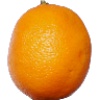
Label: lemon_meyer